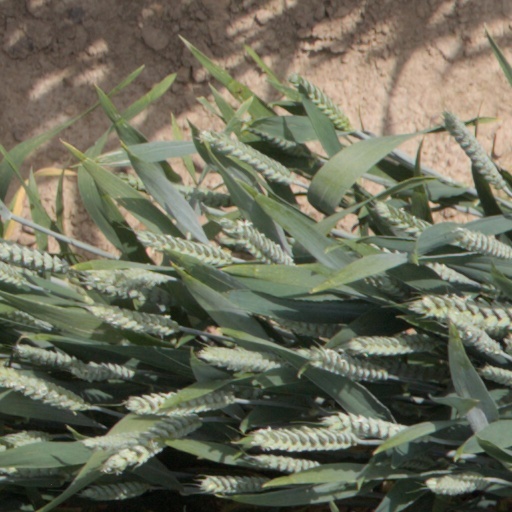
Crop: wheat